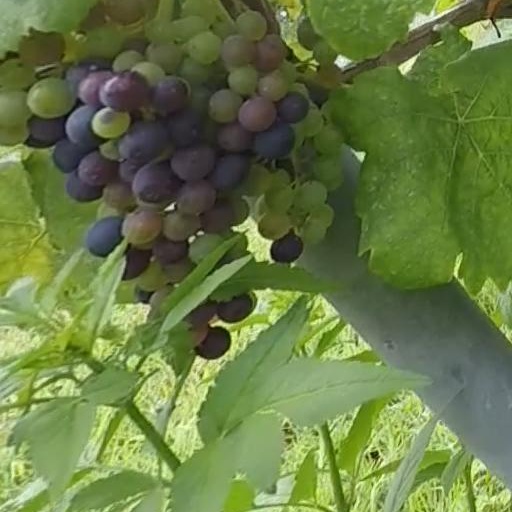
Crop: grape